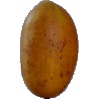
Label: Cucumber Ripe 2